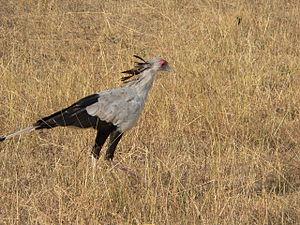
La réserve nationale du Masai Mara est une réserve nationale située au sud-ouest du Kenya. C'est le prolongement naturel du parc national du Serengeti situé en Tanzanie. Elle tient son nom de la tribu qui vit sur ses terres, les Masaïs, et de la rivière qui la traverse, la Mara. C'est dans ce parc qu'a été tourné le film Félins.